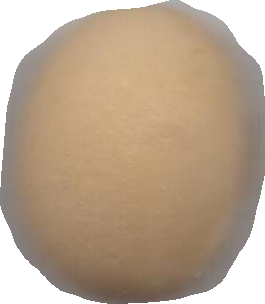
Variety: Grobogan